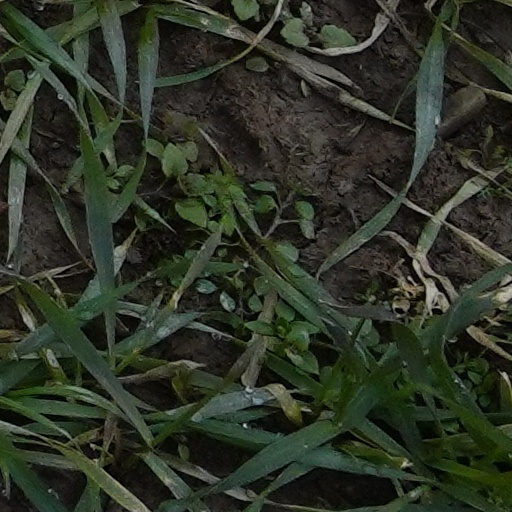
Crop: wheat